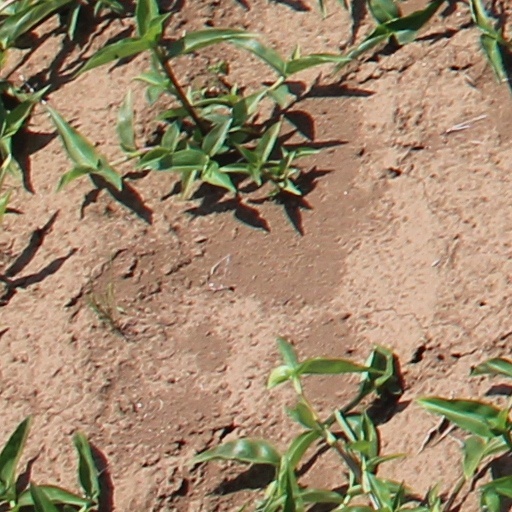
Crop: wheat